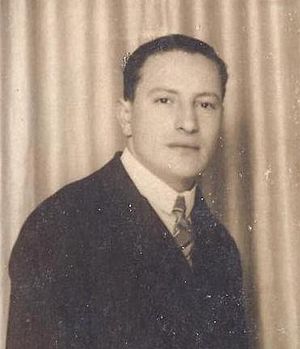
Pancho Vladigerov
Pancho Vladigerov var en bulgarsk komponist, pianist, lærer og professor.